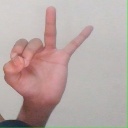
अक्षर: ण